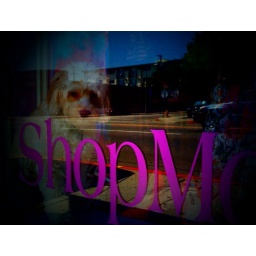
Doggie in the window - 3rd street